Brolga

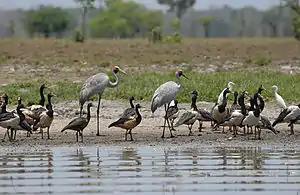
A pair of brolgas amongst other waterbirds in the Northern Territory

The social unit of brolgas is very similar to that observed in sarus cranes. In breeding areas, breeding pairs defend territories against other brolgas, and when breeding efforts are successful, they remain in territories with one or two chicks. Nonbreeding birds, being young birds of past years as well as adults that do not yet have breeding territories, are also found in breeding areas, likely throughout the year. In the nonbreeding season, they gather into large flocks, which appear to be many self-contained individual groups rather than a single social unit. Within the flock, families sometimes remain separate and coordinate their activities with one another rather than with the flock as a whole. In south-western Queensland, 26–40% of all crane sightings were breeding pairs and families in the Gilbert and Flinders river floodplains. Flocks were relatively rarer, but birds in flocks in the Flinders river floodplain constituted 80% of all brolgas counted. In south-west Victoria, distinct breeding (spring) and flocking (autumn) seasons are noted.